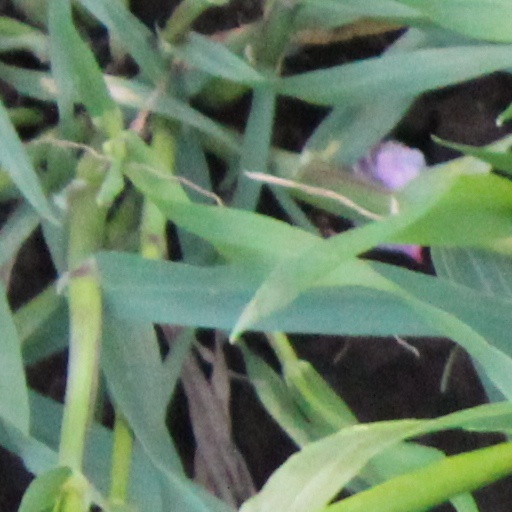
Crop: wheat